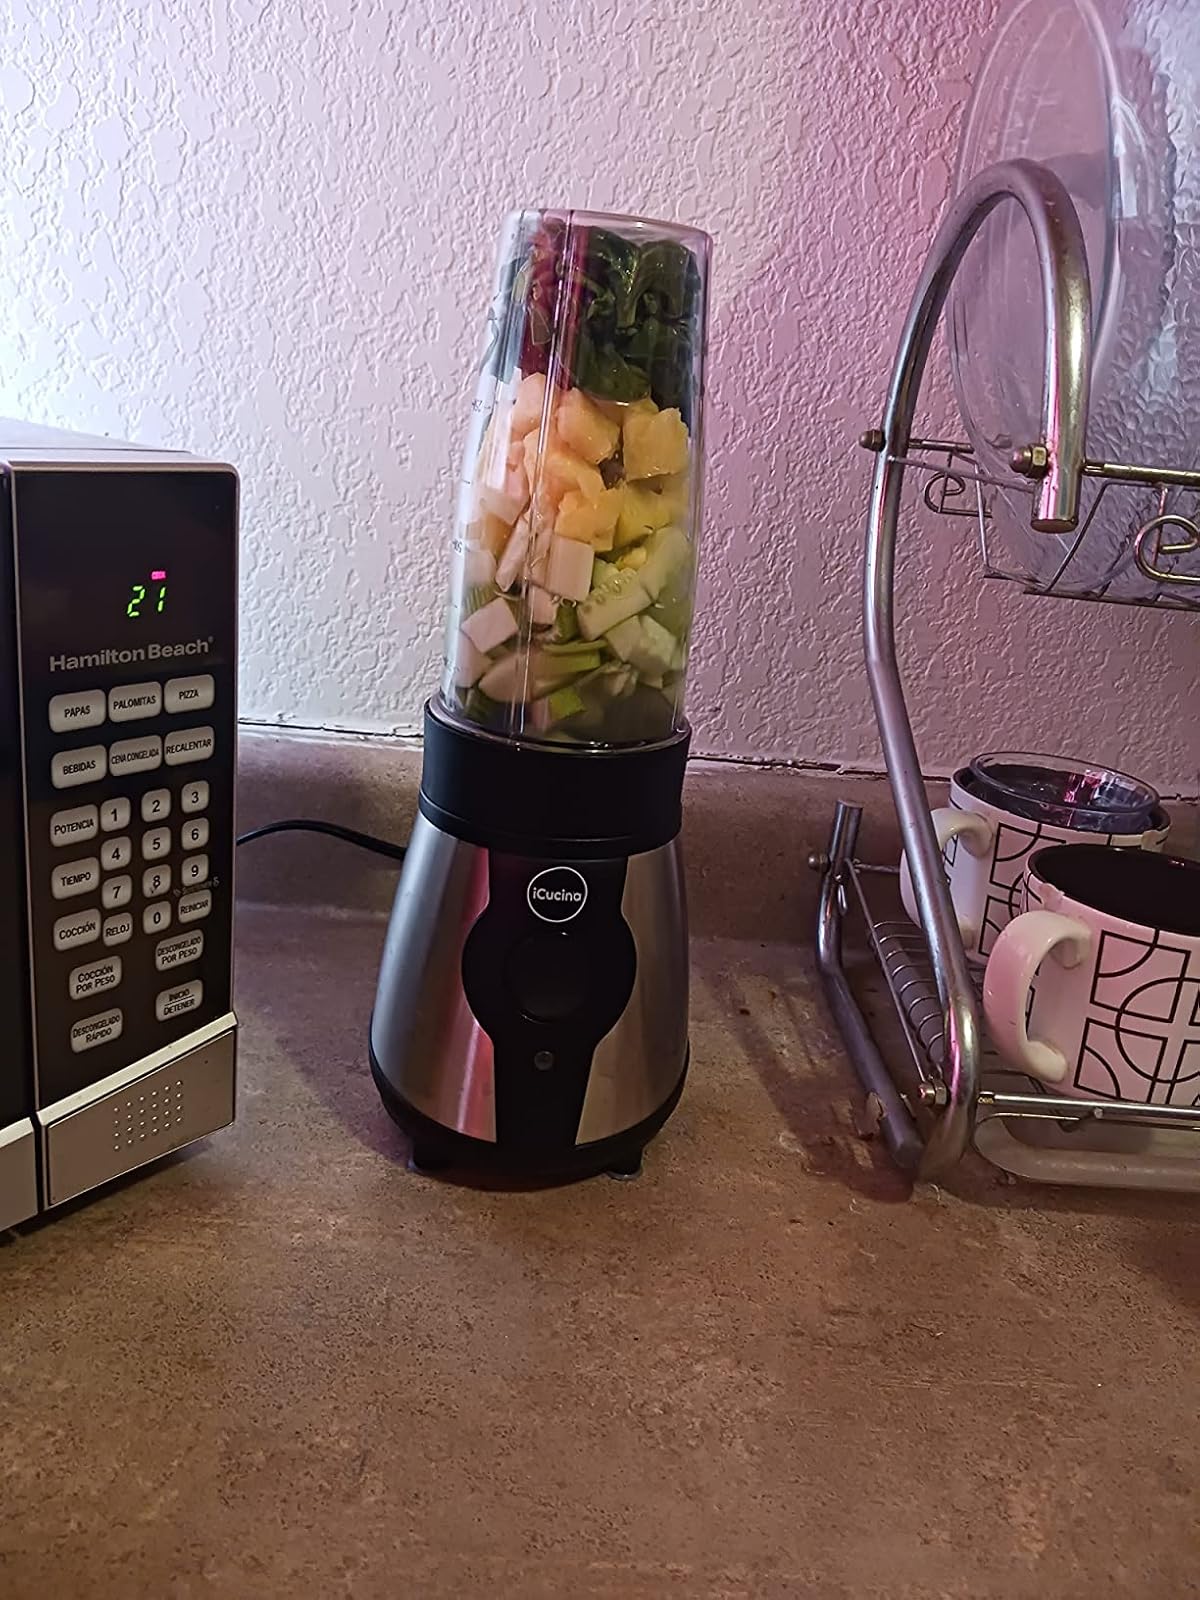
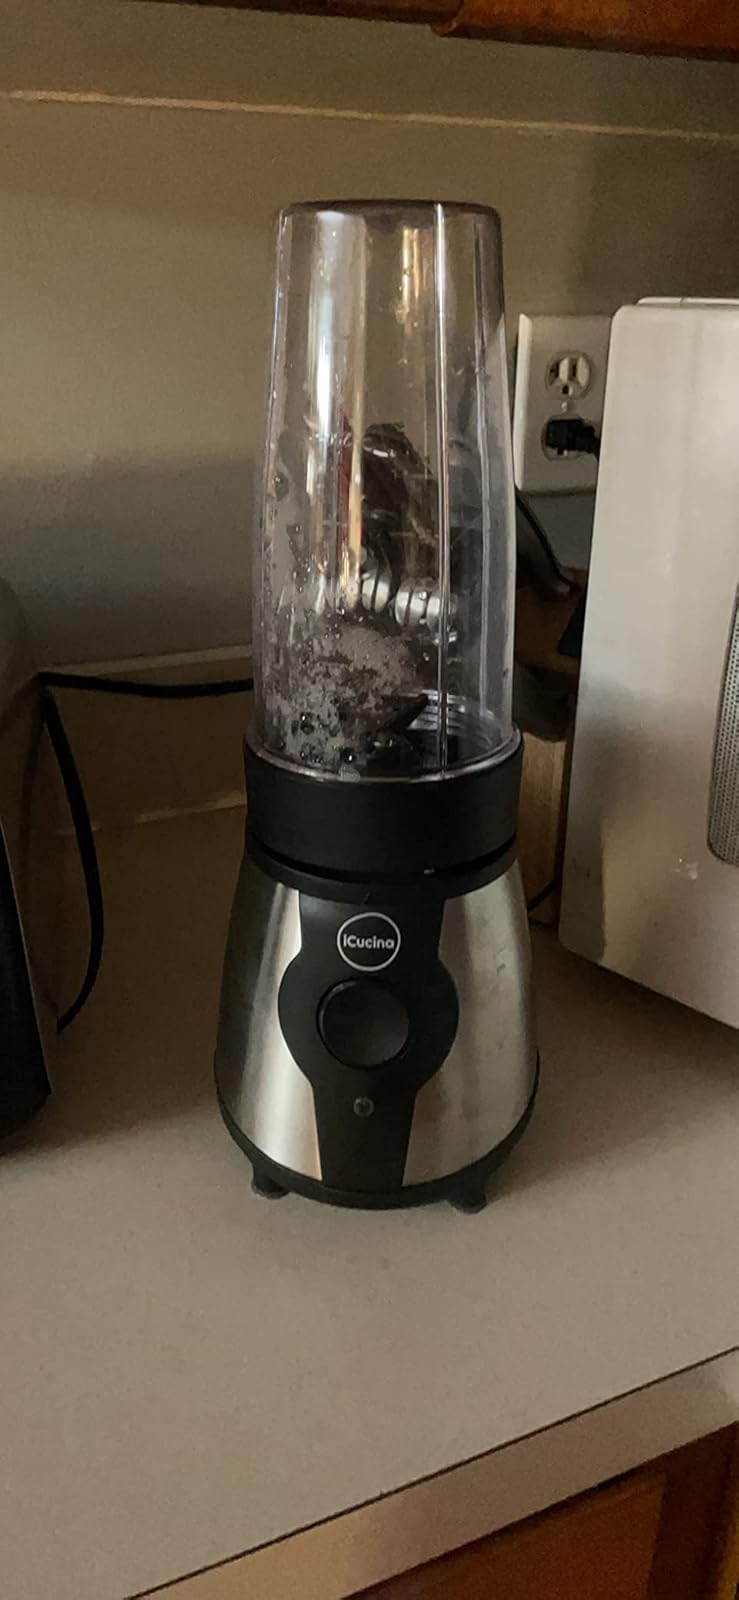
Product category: items_blender
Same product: yes